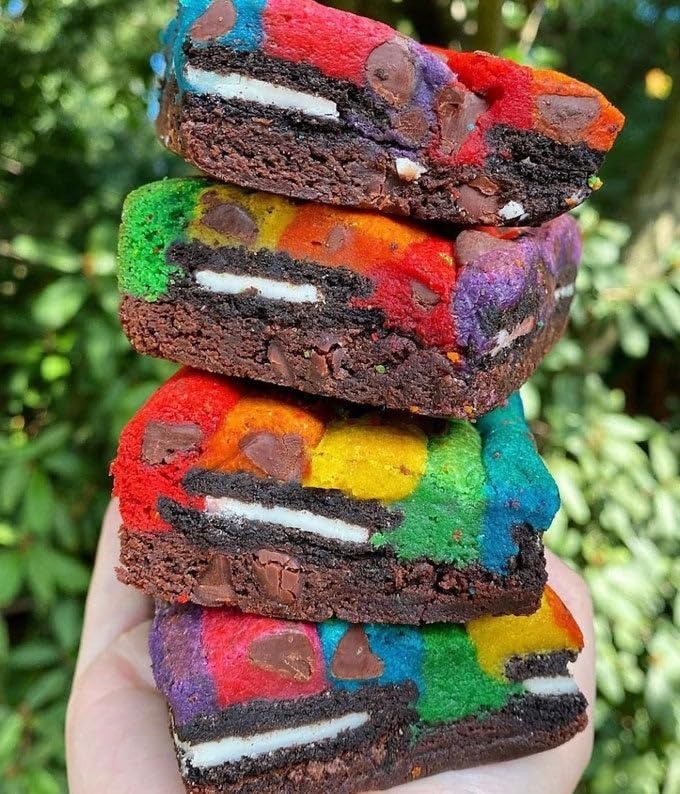
Item Name: From You Flowers - Cookie Brownie Combo Squares for Birthday, Anniversary, Get Well, Congratulations, Thank You, All Occasions
Bullet Point 1: Includes: 4 Rainbow Cookie & Brownie Combo Squares
Bullet Point 2: Delivery: For maximum freshness, all orders are delivered directly to your recipient's doorstep. Arrival date can be confirmed during checkout.
Bullet Point 3: Production: Packed to order gift delivery. Packaged in a gift box.
Bullet Point 4: Allergen Alert: Product may contain egg, milk, soy, wheat, peanuts, tree nuts and coconut. We recommend that those with food related allergies take the necessary precautions.
Bullet Point 5: Gift Note: To include a personalized message, check the box labeled 'This is a gift' in your cart or at checkout.
Product Description: Treat yourself or a loved one to these decadent three layer treats! Brownie bottom layer, Oreo cookie middle, all topped with delicious rainbow chocolate chip cookies. A recipe that will truly wow your taste buds. The perfect treat for that sweet-tooth craving. Please Note: All products are baked in a facility where nut ingredients are used. Includes: &bull; 4 Rainbow Cookie & Brownie Combo Squares &bull; Gift Box &bull; Personalized Card Message
Value: nan
Unit: None

Price: 84.97